Mating call

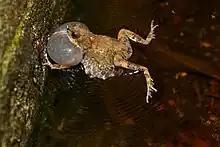
Tungara frog

Most frogs use an air sac located under their mouth to produce mating calls. Air from the lungs channels to the air sac to inflate it, and the air sac resonates to produce a mating call. The larynx is larger and more developed in males, which causes their call to be louder and stronger